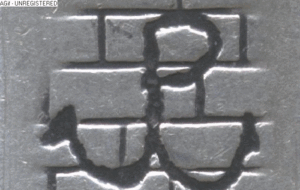
Varsovie est depuis 1596 la capitale de la Pologne et depuis 1999 le chef-lieu de la voïvodie de Mazovie. Elle est située sur la Vistule, à environ 320 km de la mer Baltique et des Carpates. Peuplée par plus d'1,8 million d'habitants, la capitale polonaise est aussi la plus grande ville du pays et la 8ᵉ plus grande de l'Union européenne. Varsovie se divise en dix-huit arrondissements.
La Pologne, en forme longue république de Pologne, est un État d'Europe centrale, frontalier avec l'Allemagne à l'ouest, la Tchéquie au sud-ouest, la Slovaquie au sud, l'Ukraine à l'est-sud-est et la Biélorussie à l'est-nord-est, enfin la Lituanie et l'enclave russe de Kaliningrad au nord-est. Avec une population de 38 millions d'habitants, la Pologne est le trente-quatrième pays le plus peuplé au monde. Elle est divisée en voïvodies, elles-mêmes subdivisées en districts puis en communes. C'est une république parlementaire qui a pour monnaie nationale le złoty. Elle est membre de l'Union européenne depuis le 1ᵉʳ mai 2004, du Conseil de l'Europe, du groupe de Visegrád, de l'Organisation mondiale du commerce et de l'Organisation des Nations unies.